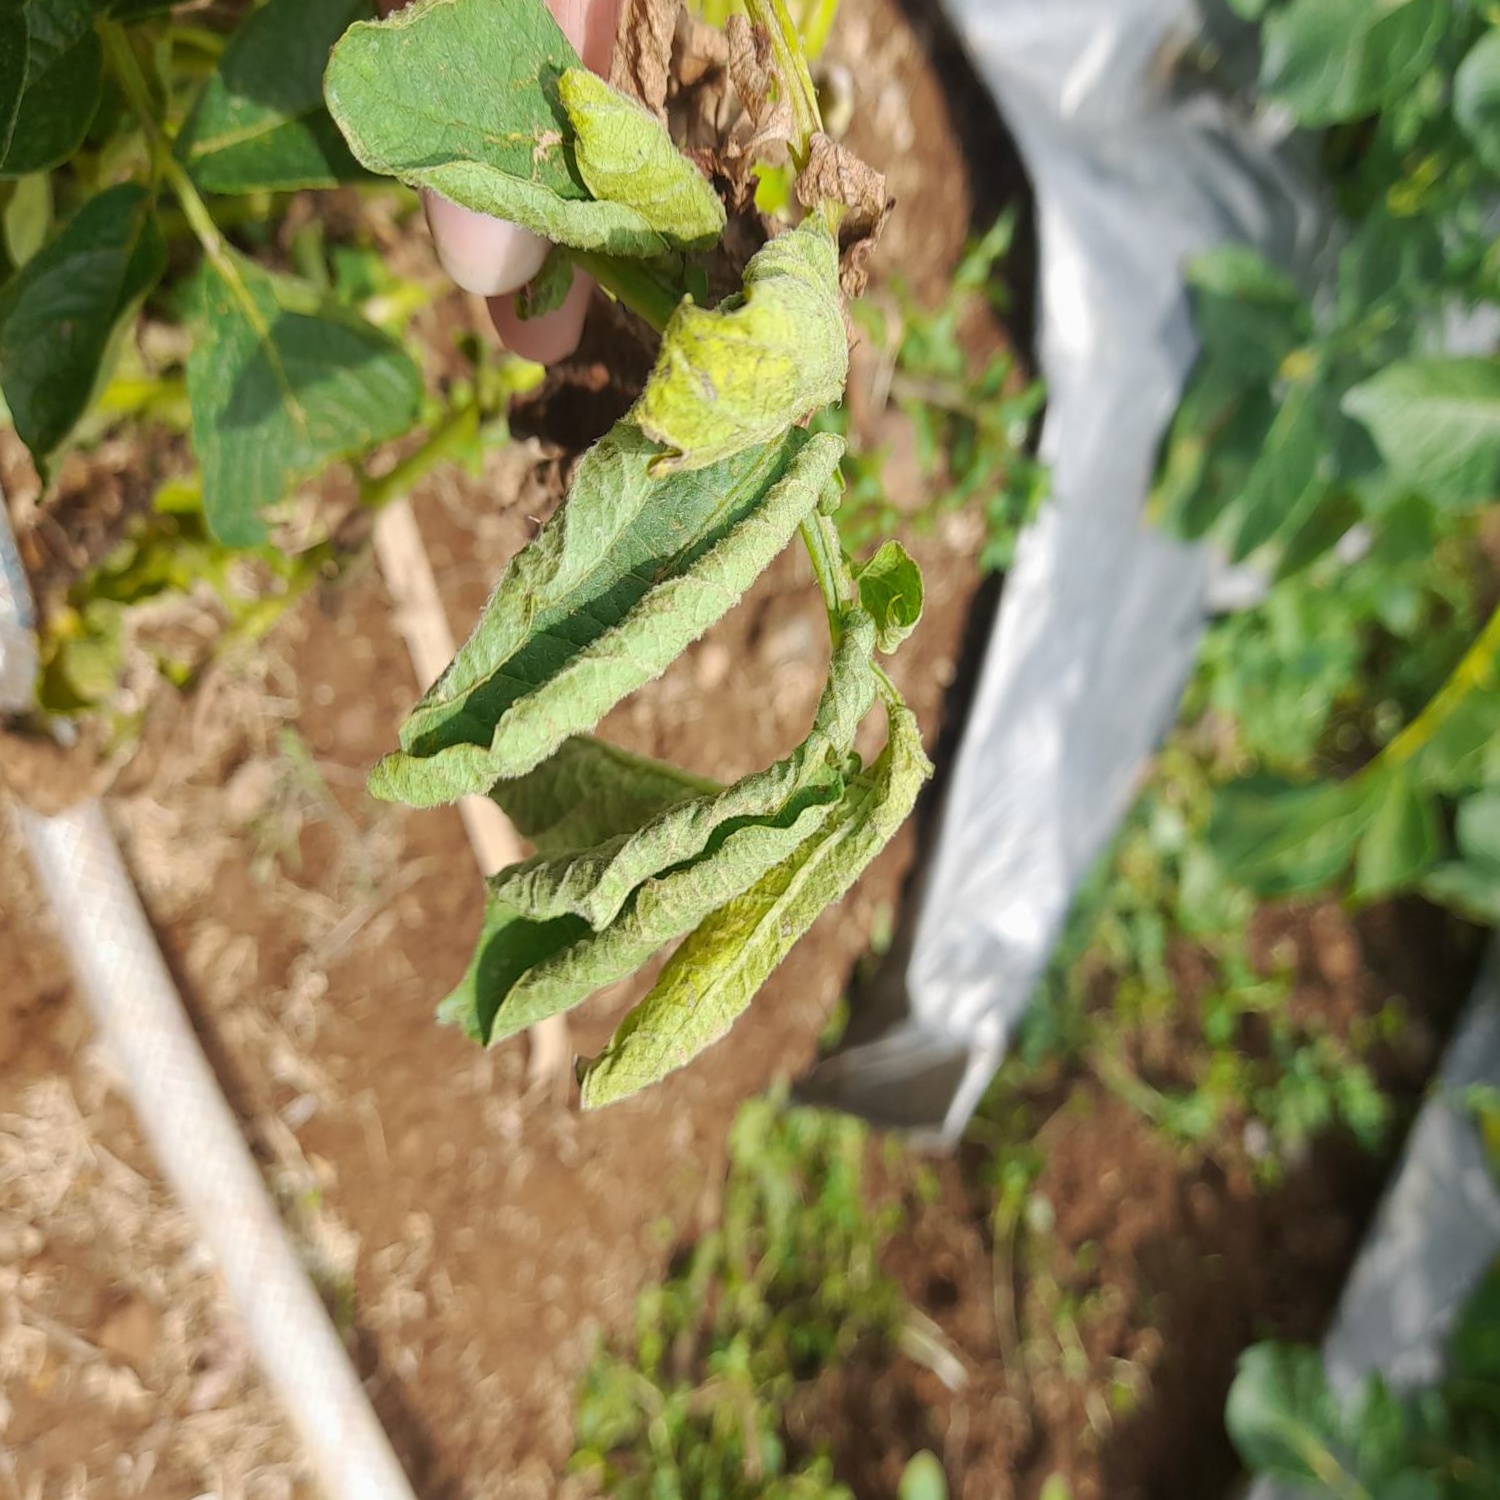
Etiqueta: Pudricion_Parda